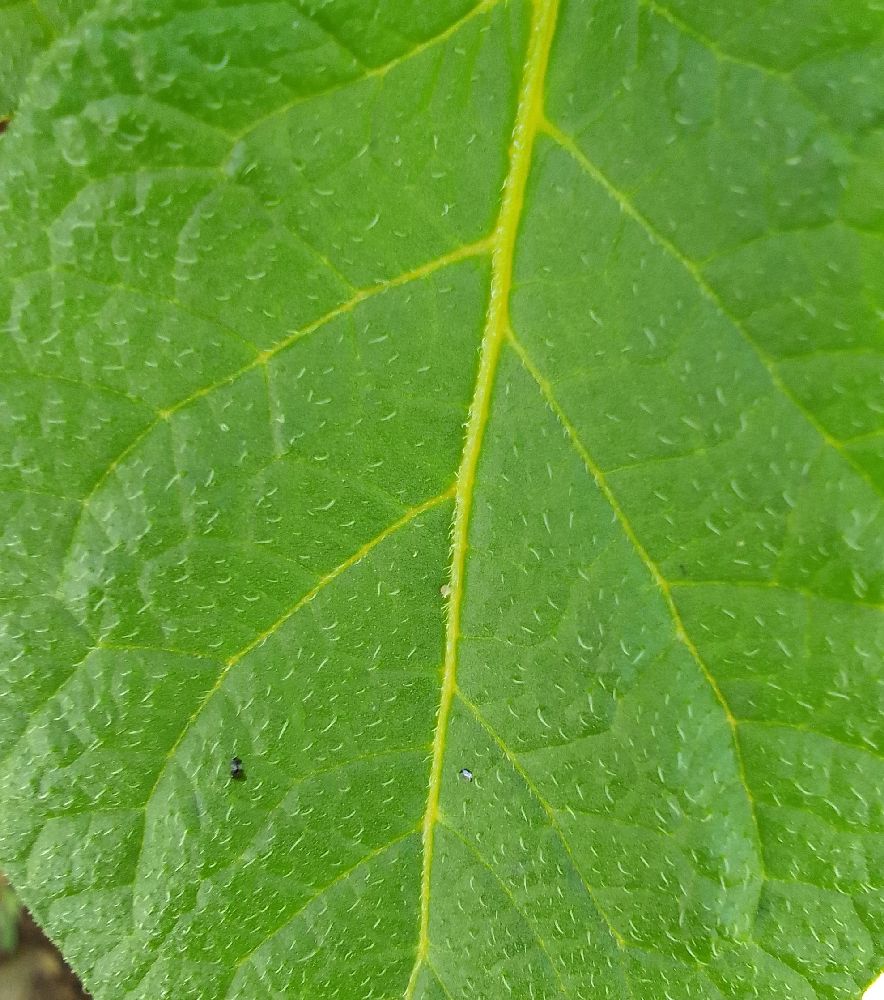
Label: Healthy